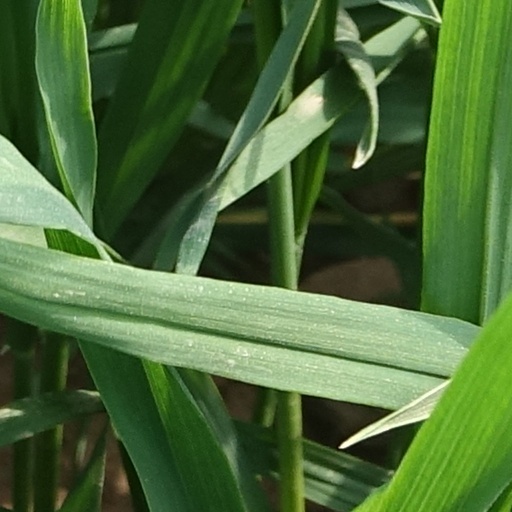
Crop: wheat